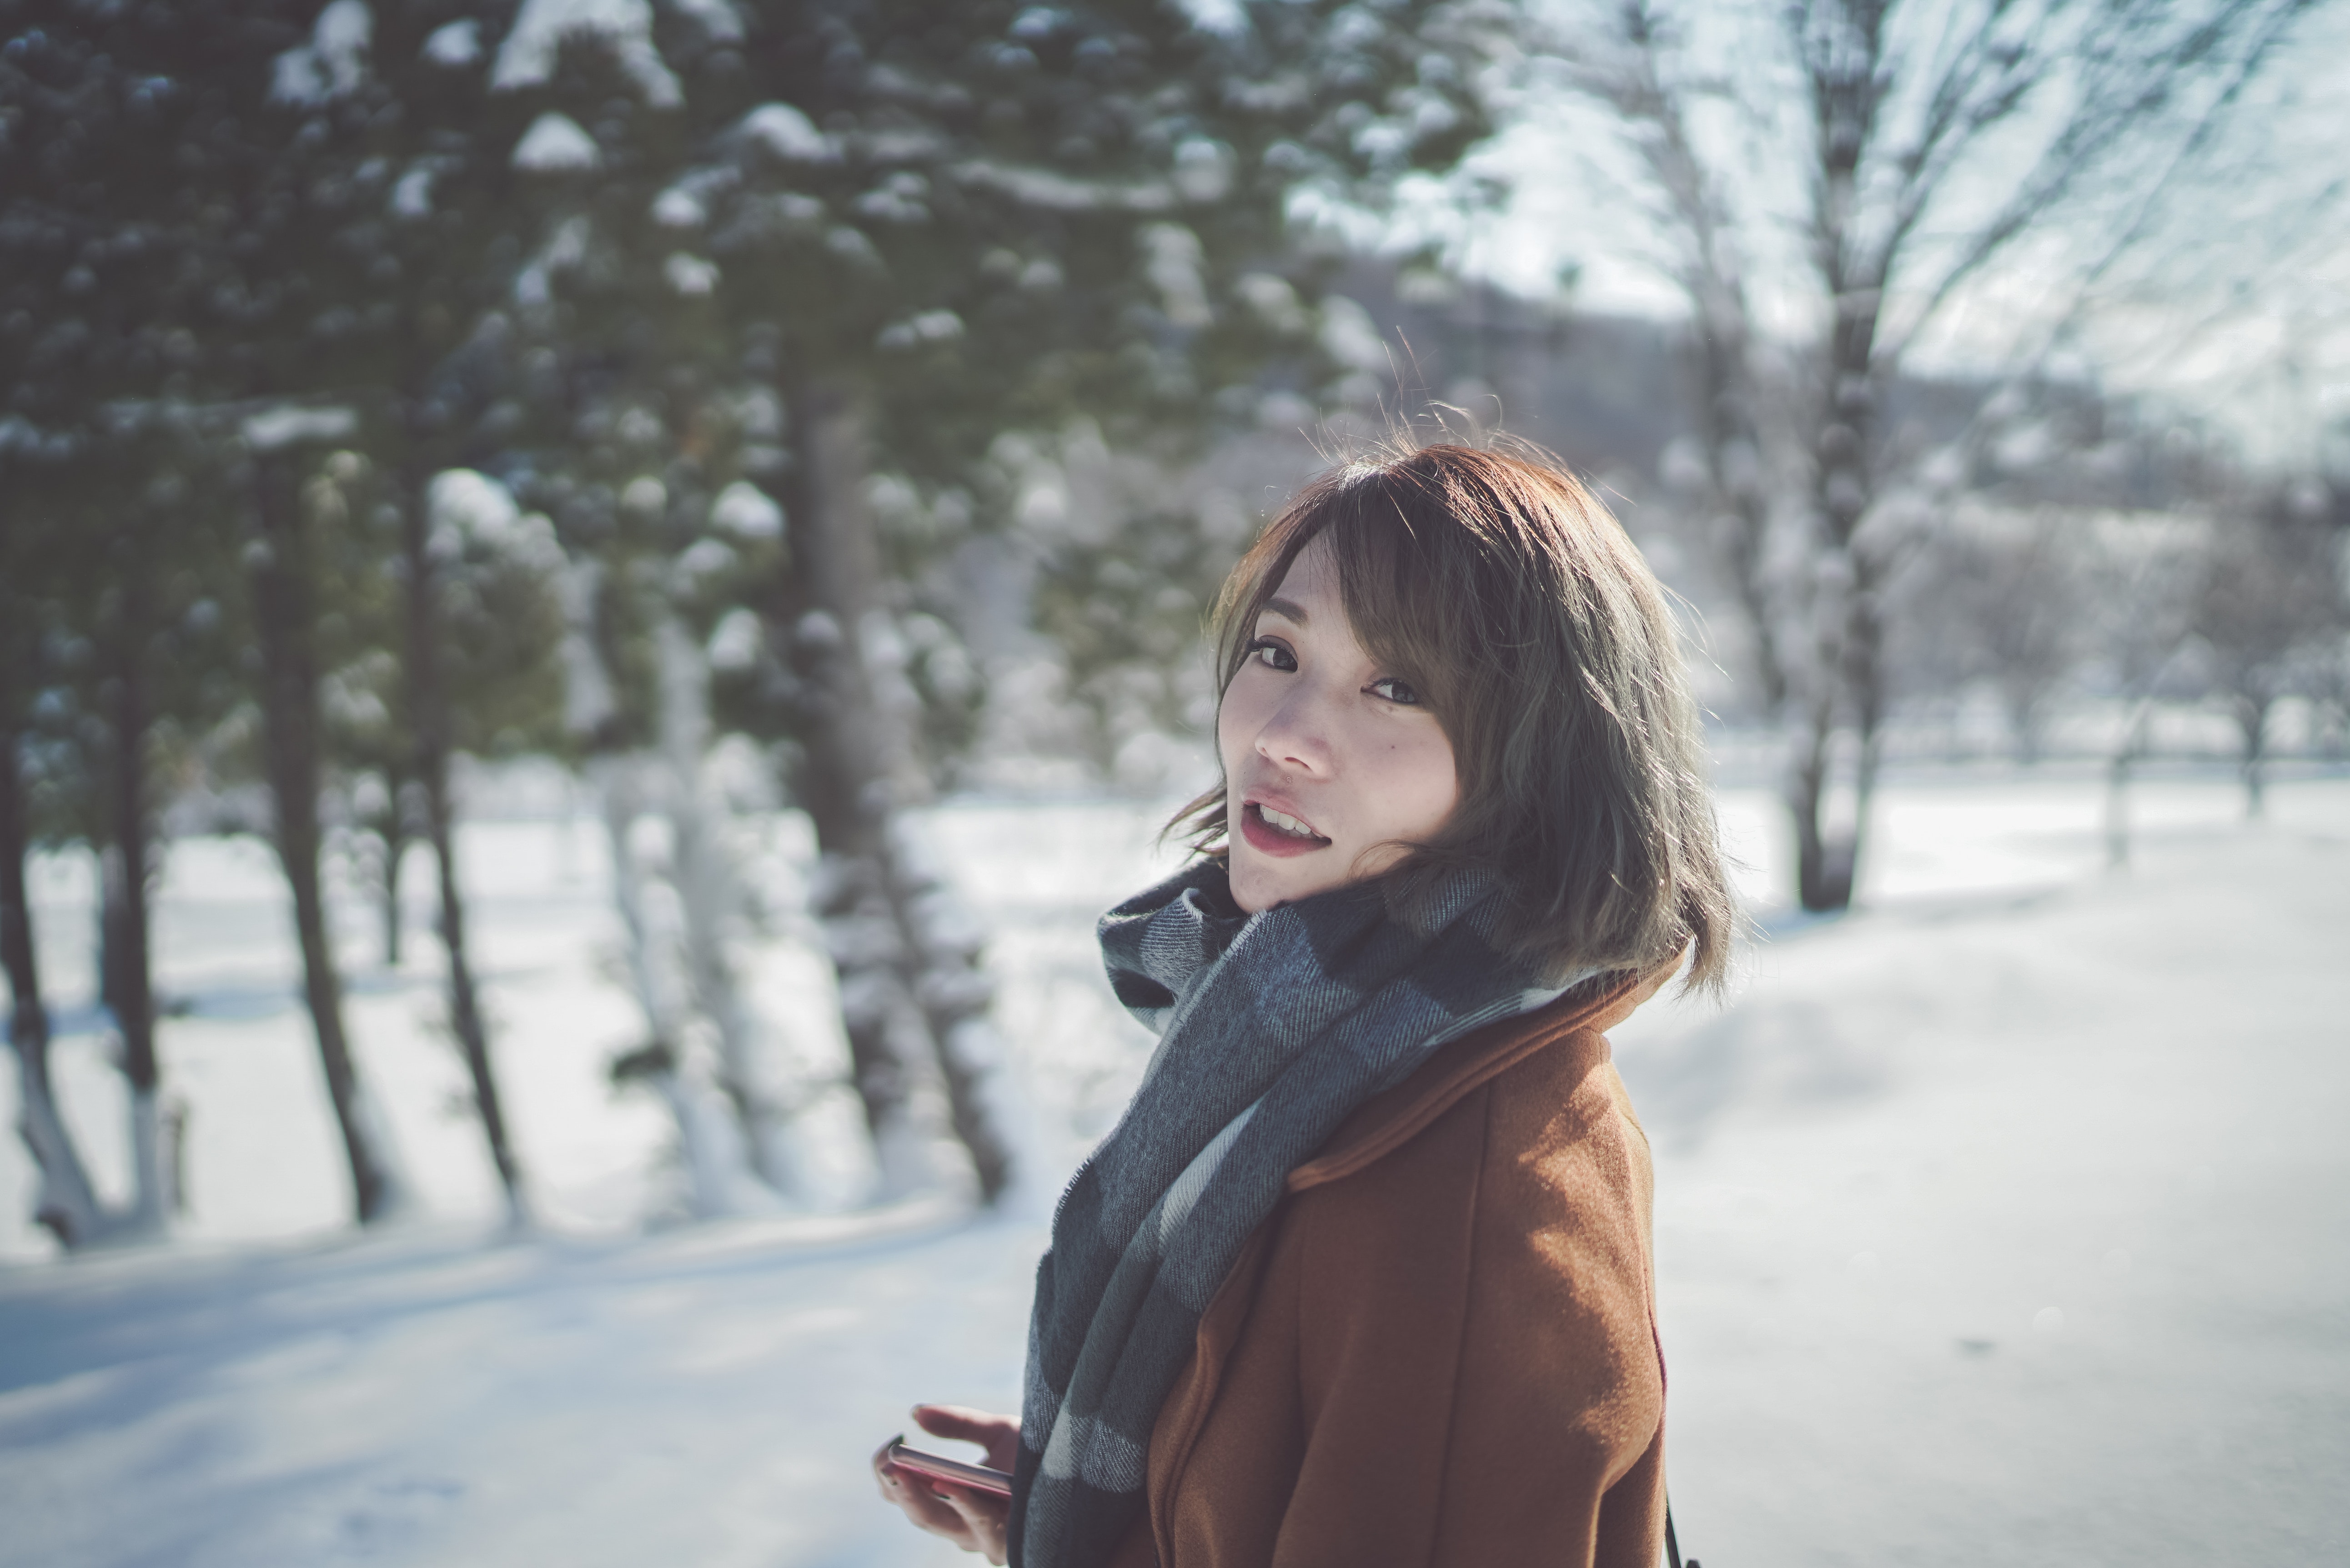
snow, hair, winter, photograph, freezing, beauty, lip, skin, fur, smile, tree, photography, brown hair, long hair, eye, blond, jacket, sunlight, portrait photography, street fashion, winter storm, textile, outerwear, blizzard, black hair, coat, portrait, plant, happy, Playing in the snow, leather jacket, forest